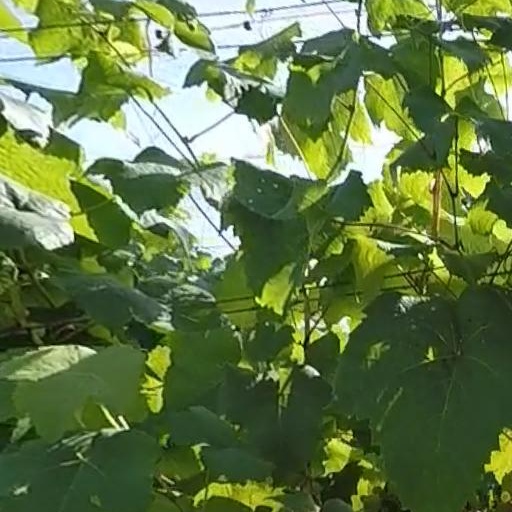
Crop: grape